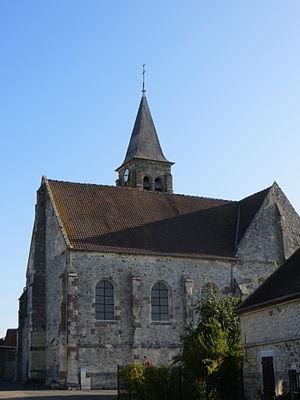
Vue générale de l'église
Cuvergnon est une commune française située dans le département de l'Oise en région Hauts-de-France.